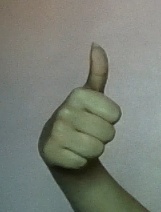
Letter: aleff